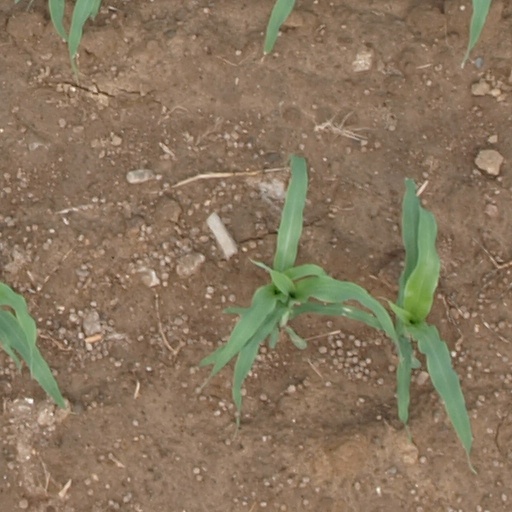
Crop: maize; corn